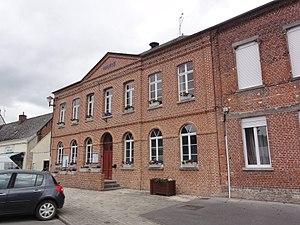
Marly-Gomont (Aisne) mairie.
Marly-Gomont est une commune française située dans le département de l'Aisne, en région Hauts-de-France.